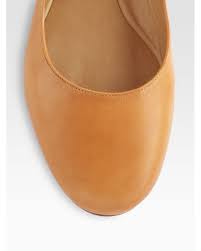
Label: Ballet Flat